Bandōbashi Station

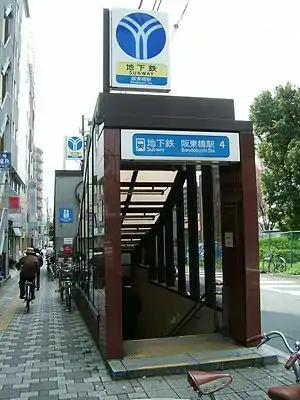
Entrance No.4

is an underground metro station located in Naka-ku, Yokohama, Kanagawa, Japan operated by the Yokohama Municipal Subway’s Blue Line (Line 1). It is 18.1 kilometers from the terminus of the Blue Line at Shōnandai Station.